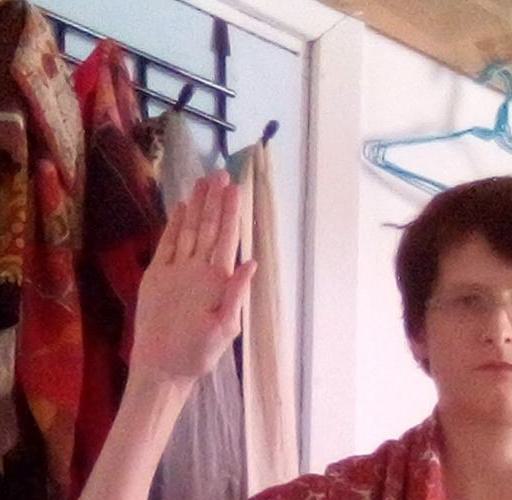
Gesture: stop